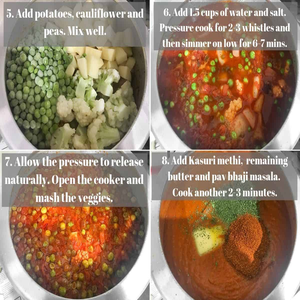
Dish: pavbhaji